Sukhoi Su-30MKK

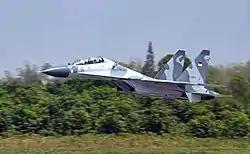

With its improved avionics, the MK2 was designed for more dedicated use as a maritime strike aircraft, thus these aircraft ordered by China are currently being operated by the Naval Air Force. The MK2 also features a better C4ISTAR (command, control, communications, computers, intelligence, surveillance, target acquisition and reconnaissance) abilities than the MKKs. The variant is commissioned in Russian service as Su-30M2.